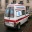
Label: ambulance